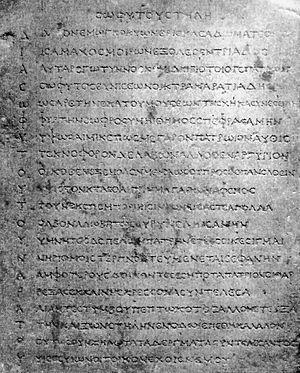
Le Vieux Kandahar est une section historique de la ville de Kandahar, dans le sud de l'Afghanistan.
Les édits grecs d'Ashoka font partie des édits d'Ashoka gravés par l'empereur indien Ashoka vers 260 av.J-C, mais ils ont la particularité d'avoir été gravés en langue grecque à Kandahar, Afghanistan. Ils ont été découverts en 1963, probablement dans la vieille ville de Kandahar. On pense que la vieille ville de Kandahar a été fondée au IVᵉ siècle av. J.-C. par Alexandre le Grand, qui lui a donné le nom Αλεξάνδρεια Aραχωσίας.